2015 Stanley Cup Final

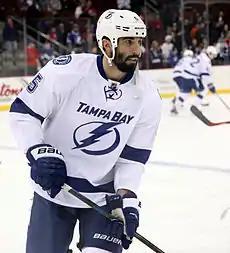
Jason Garrison scored the game-winning goal in Game 2.

In Game 1, Tampa Bay struck first with a deflected goal by Alex Killorn at 4:31 in the first period. The Lightning nursed the lead into the third period with a strong conservative defensive effort, but Teuvo Teravainen and Antoine Vermette scored 118 seconds apart to win the game 2–1 for the Blackhawks. By assisting on Vermette's goal, Teravainen became the second-youngest player (at 20 years and 265 days) in NHL history, after Jaromir Jagr had two assists in Game 1 of the Finals (on May 15, 1991, at 19 years and 89 days), to have a multi-point game in the Stanley Cup Final.